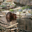
Label: beaver